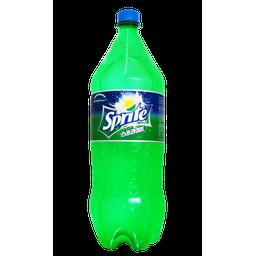
Label: bottles